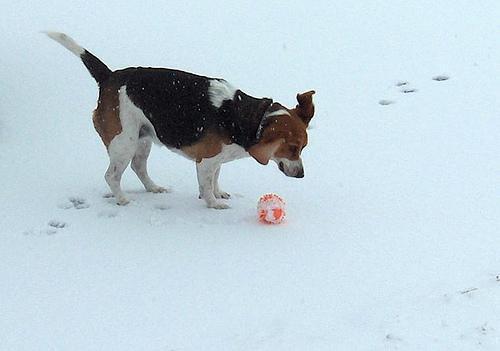
beagle